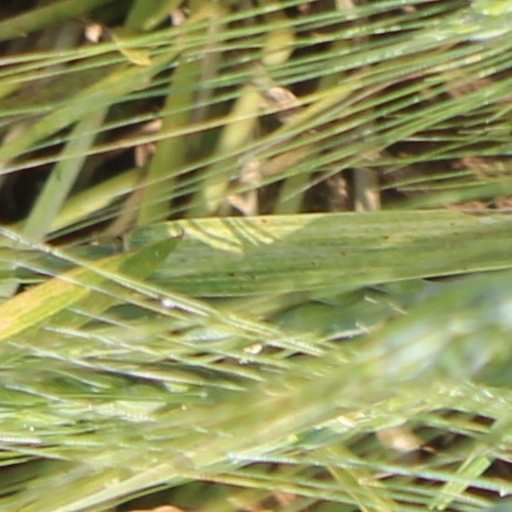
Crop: wheat